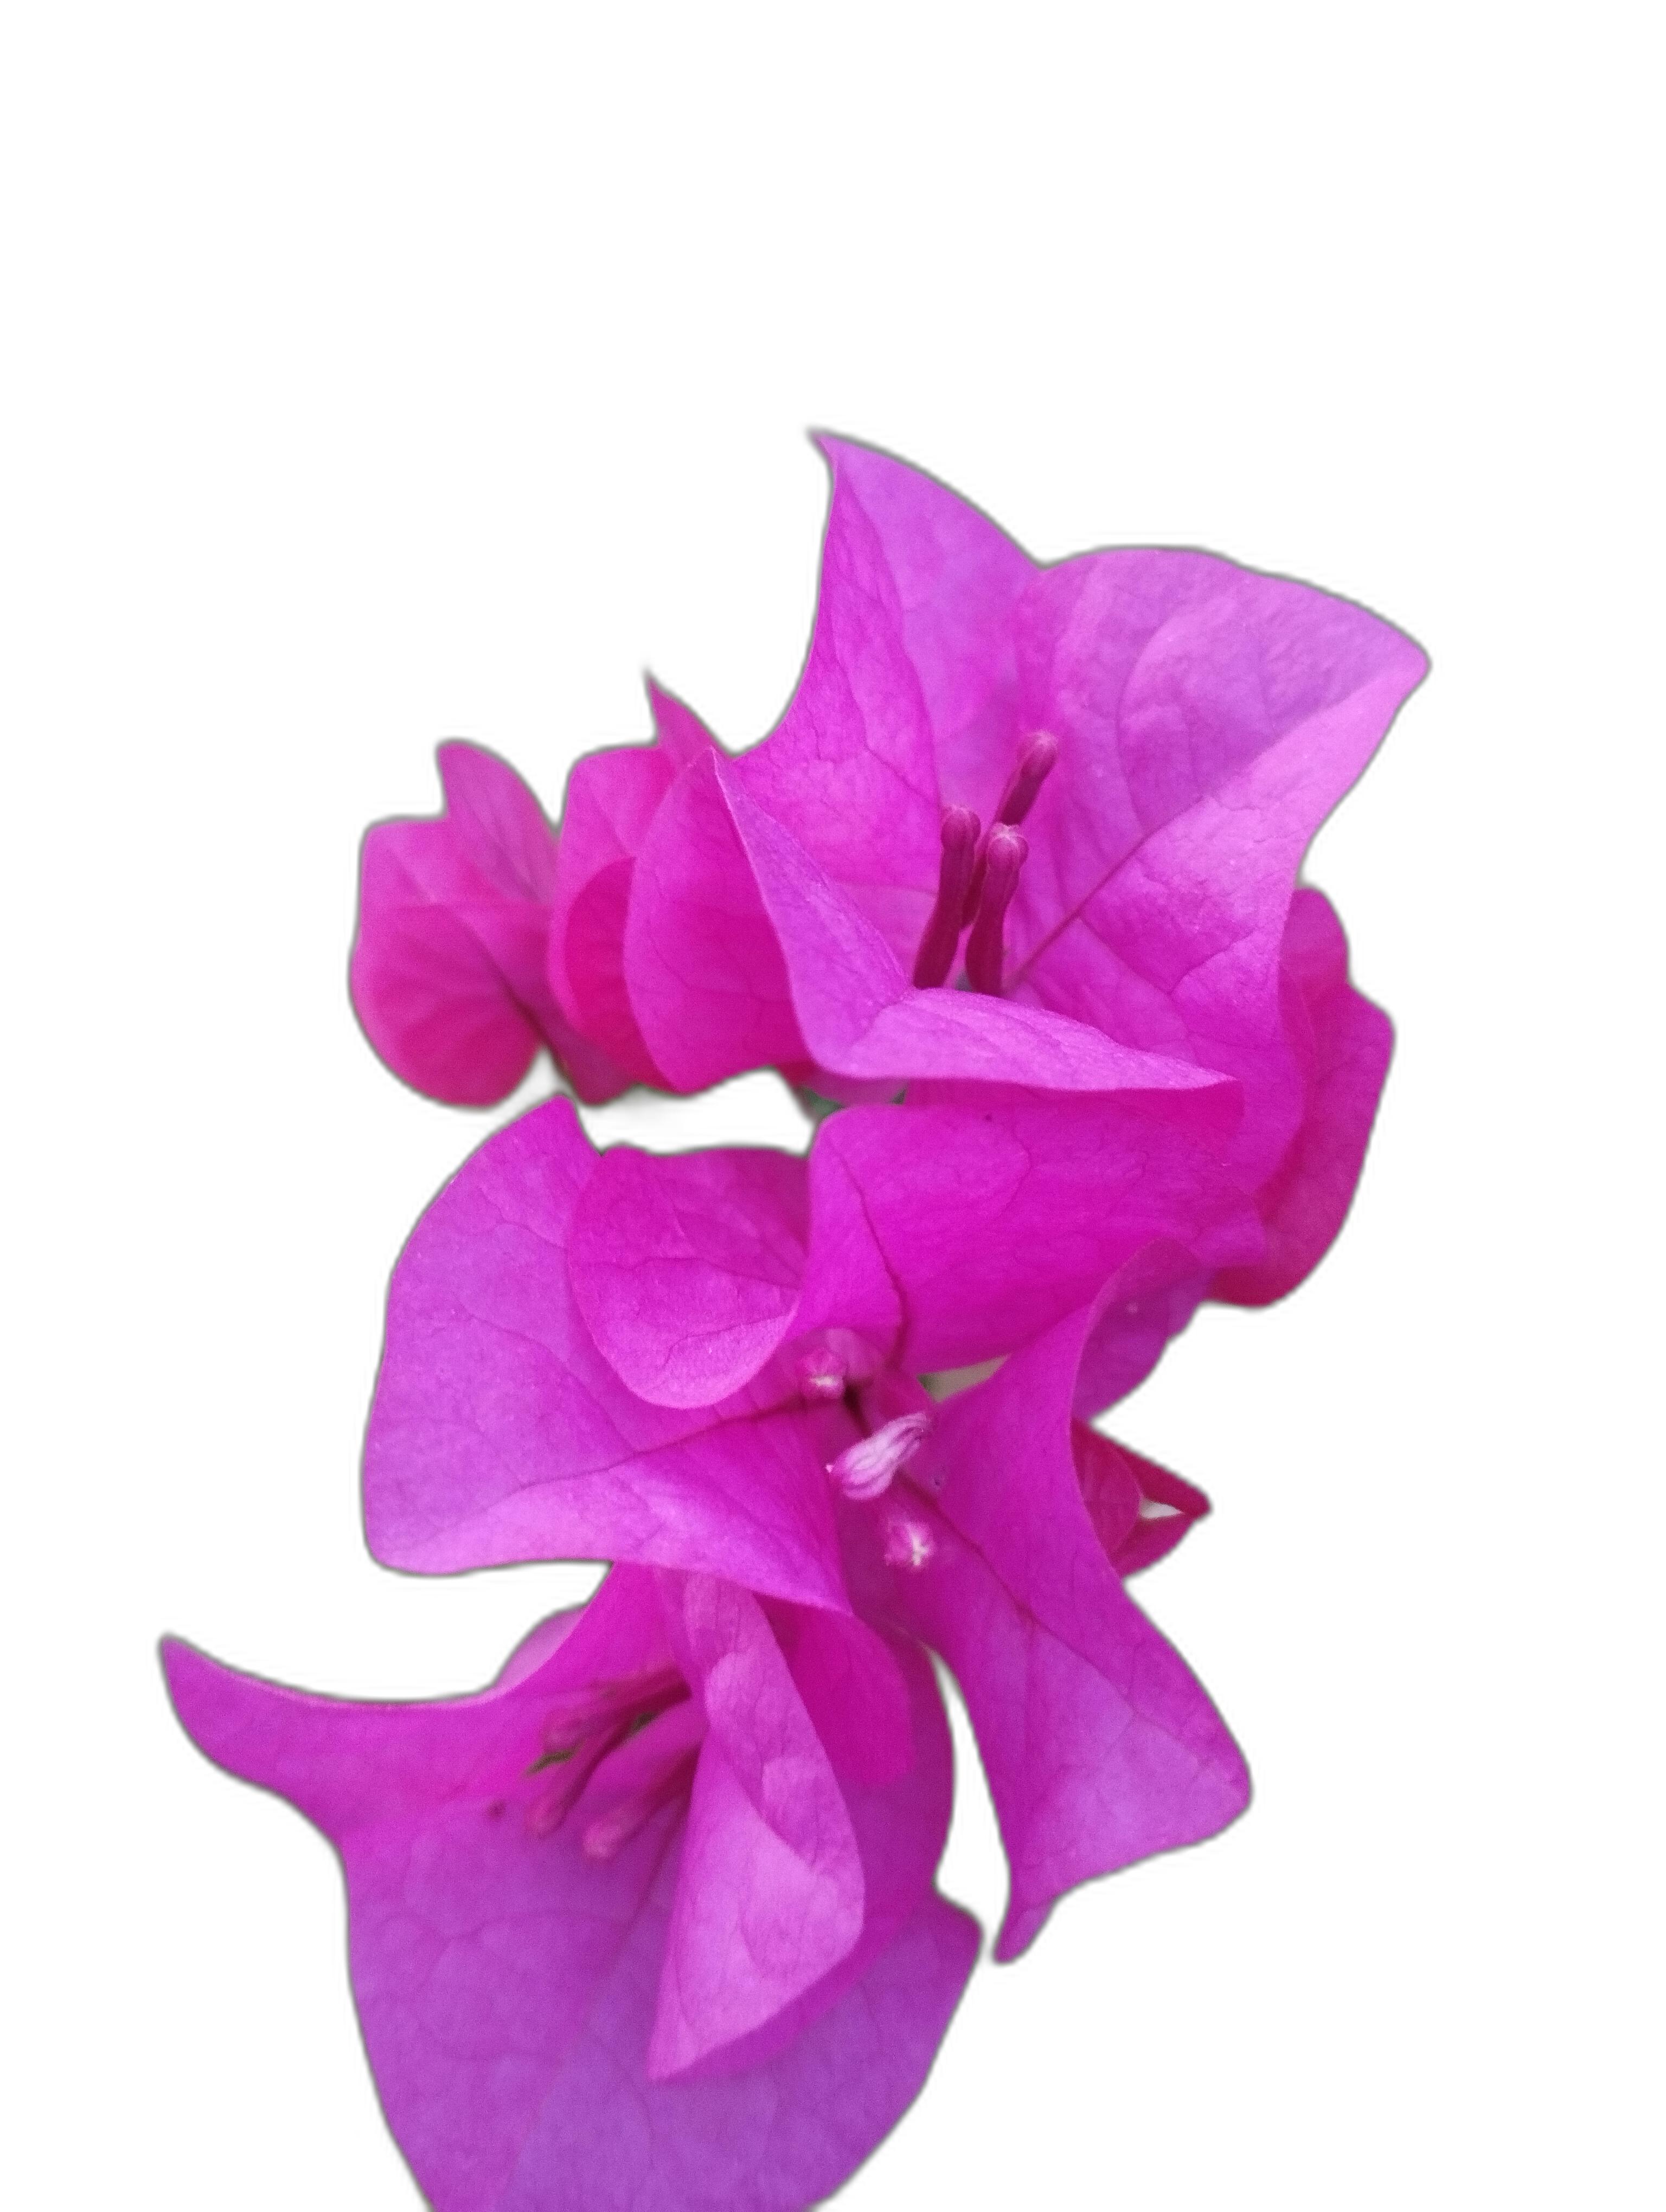
Label: Bougainvillea